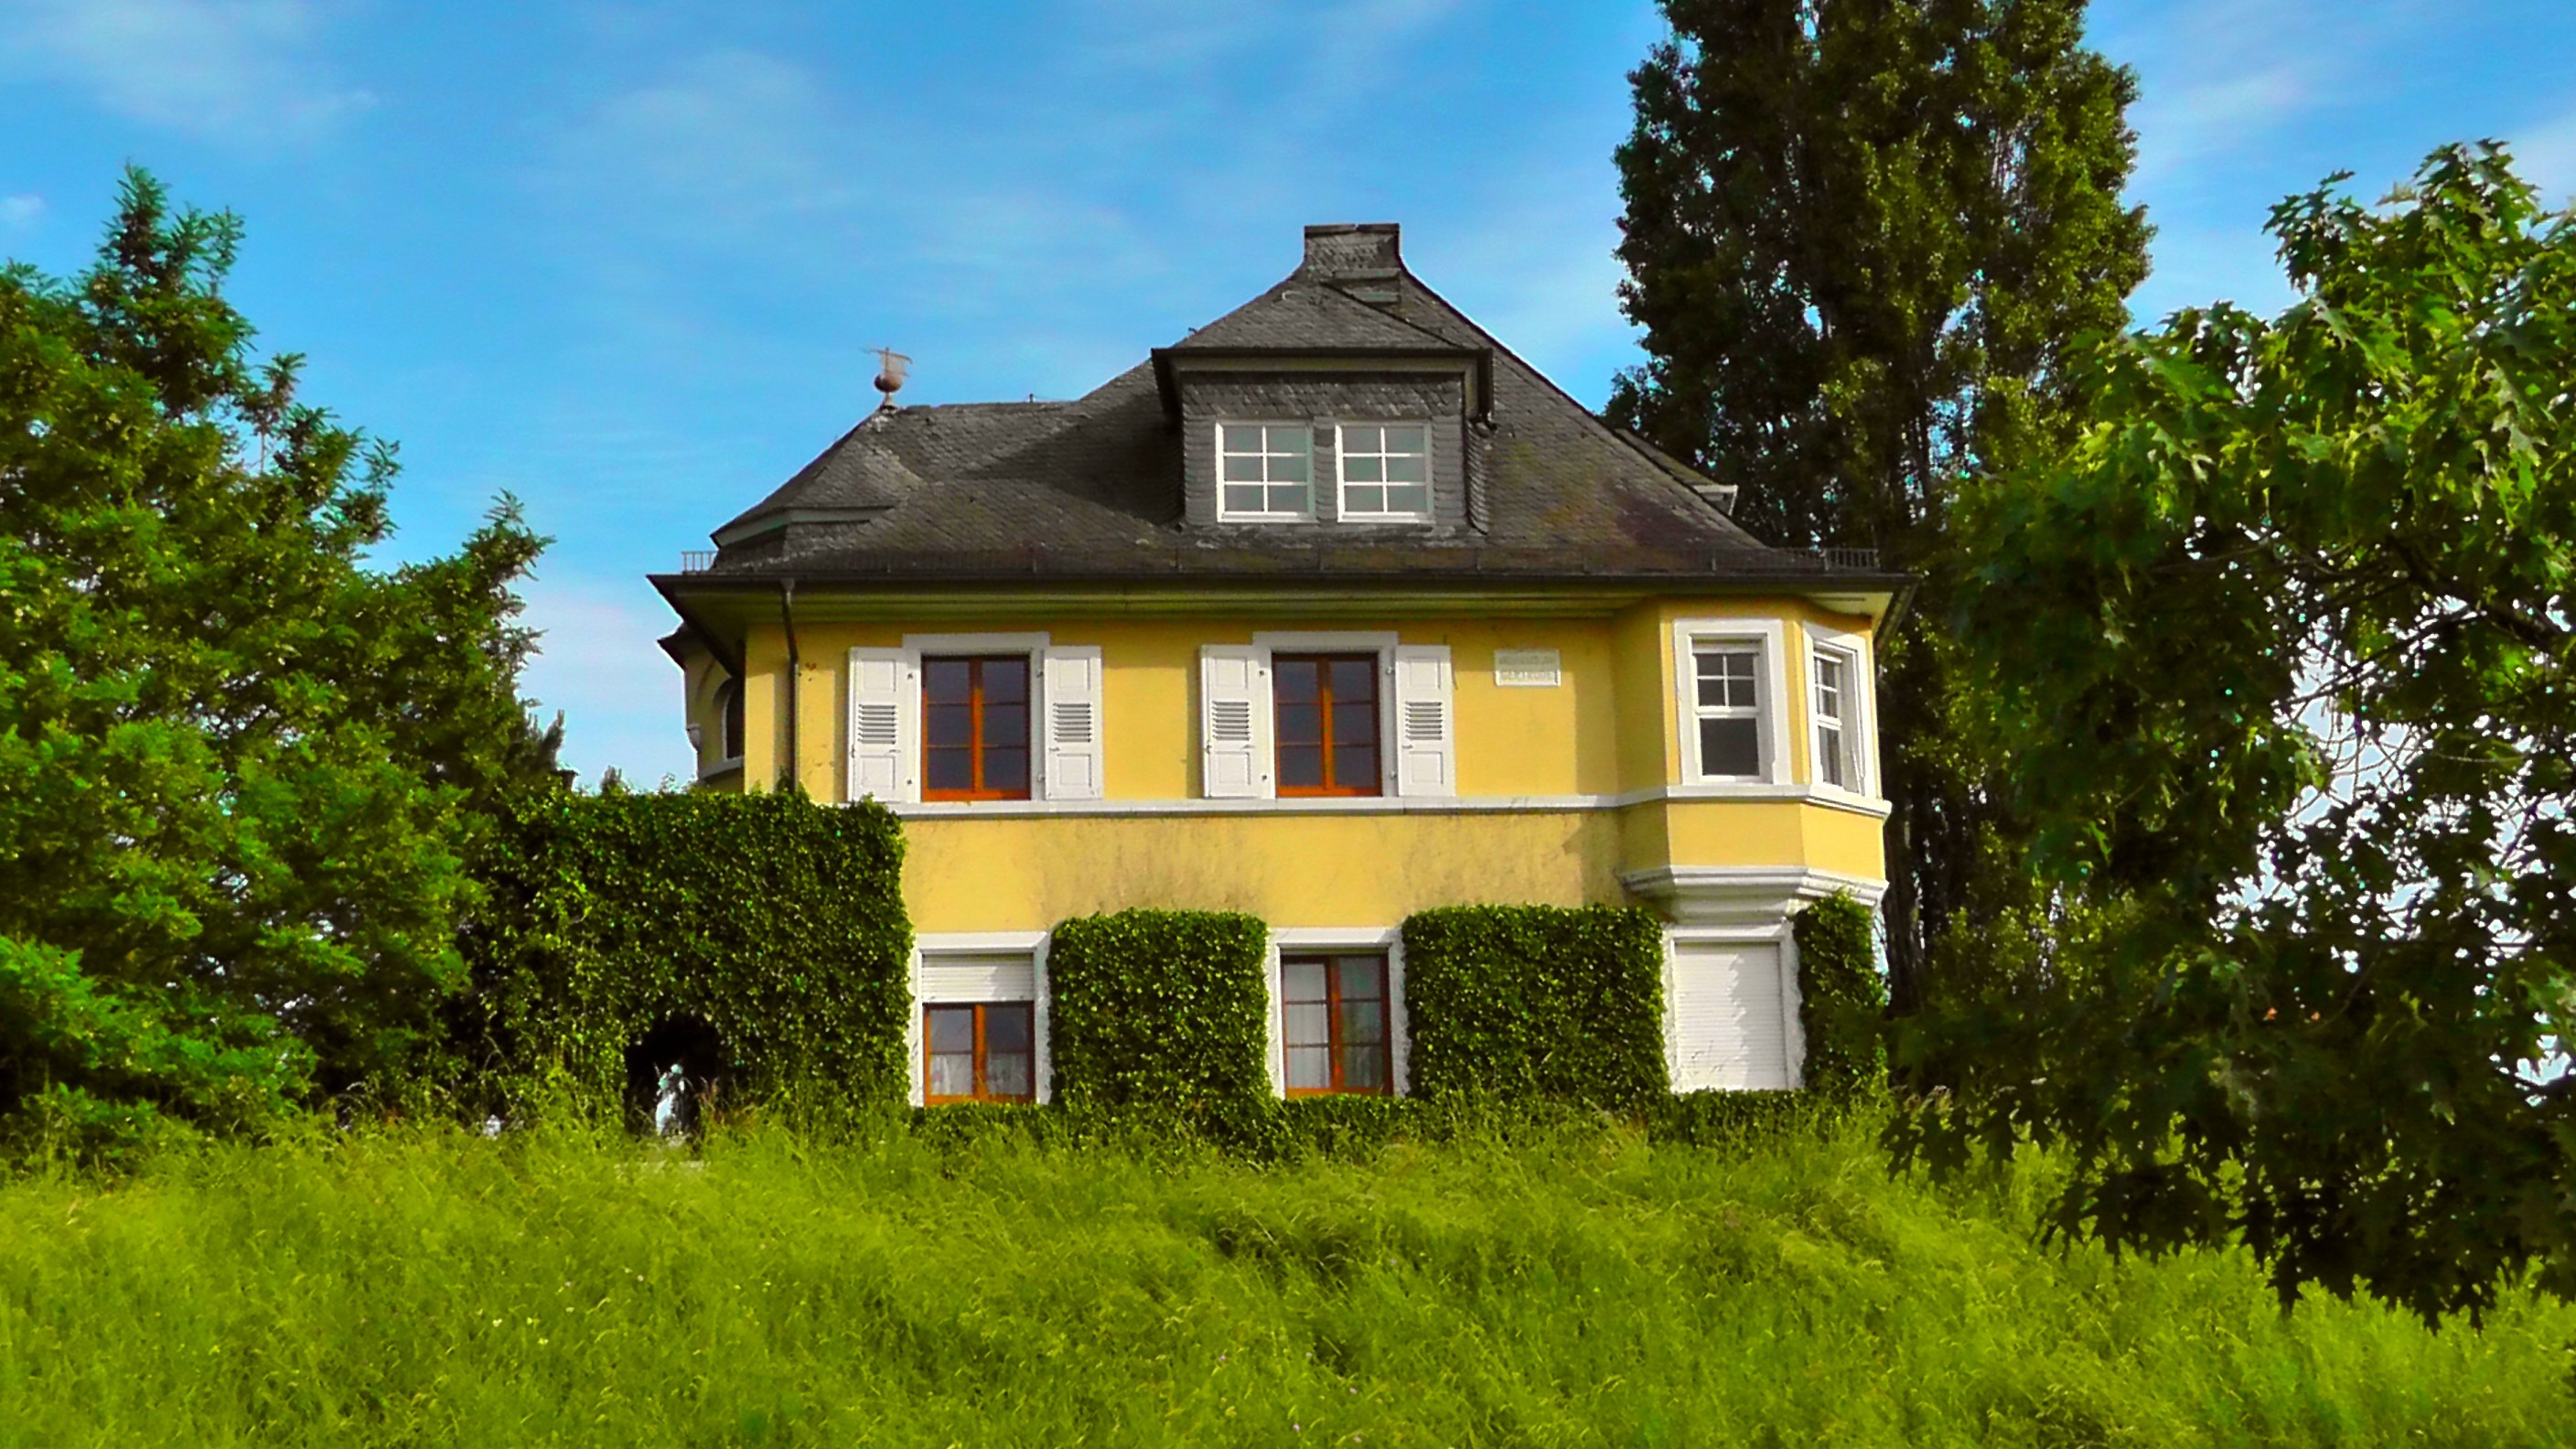
landscape, tree, architecture, lawn, mansion, house, window, building, chateau, home, spring, cottage, facade, property, homes, farmhouse, front, estate, log cabin, idyll, manor house, real estate, rural area, residential area